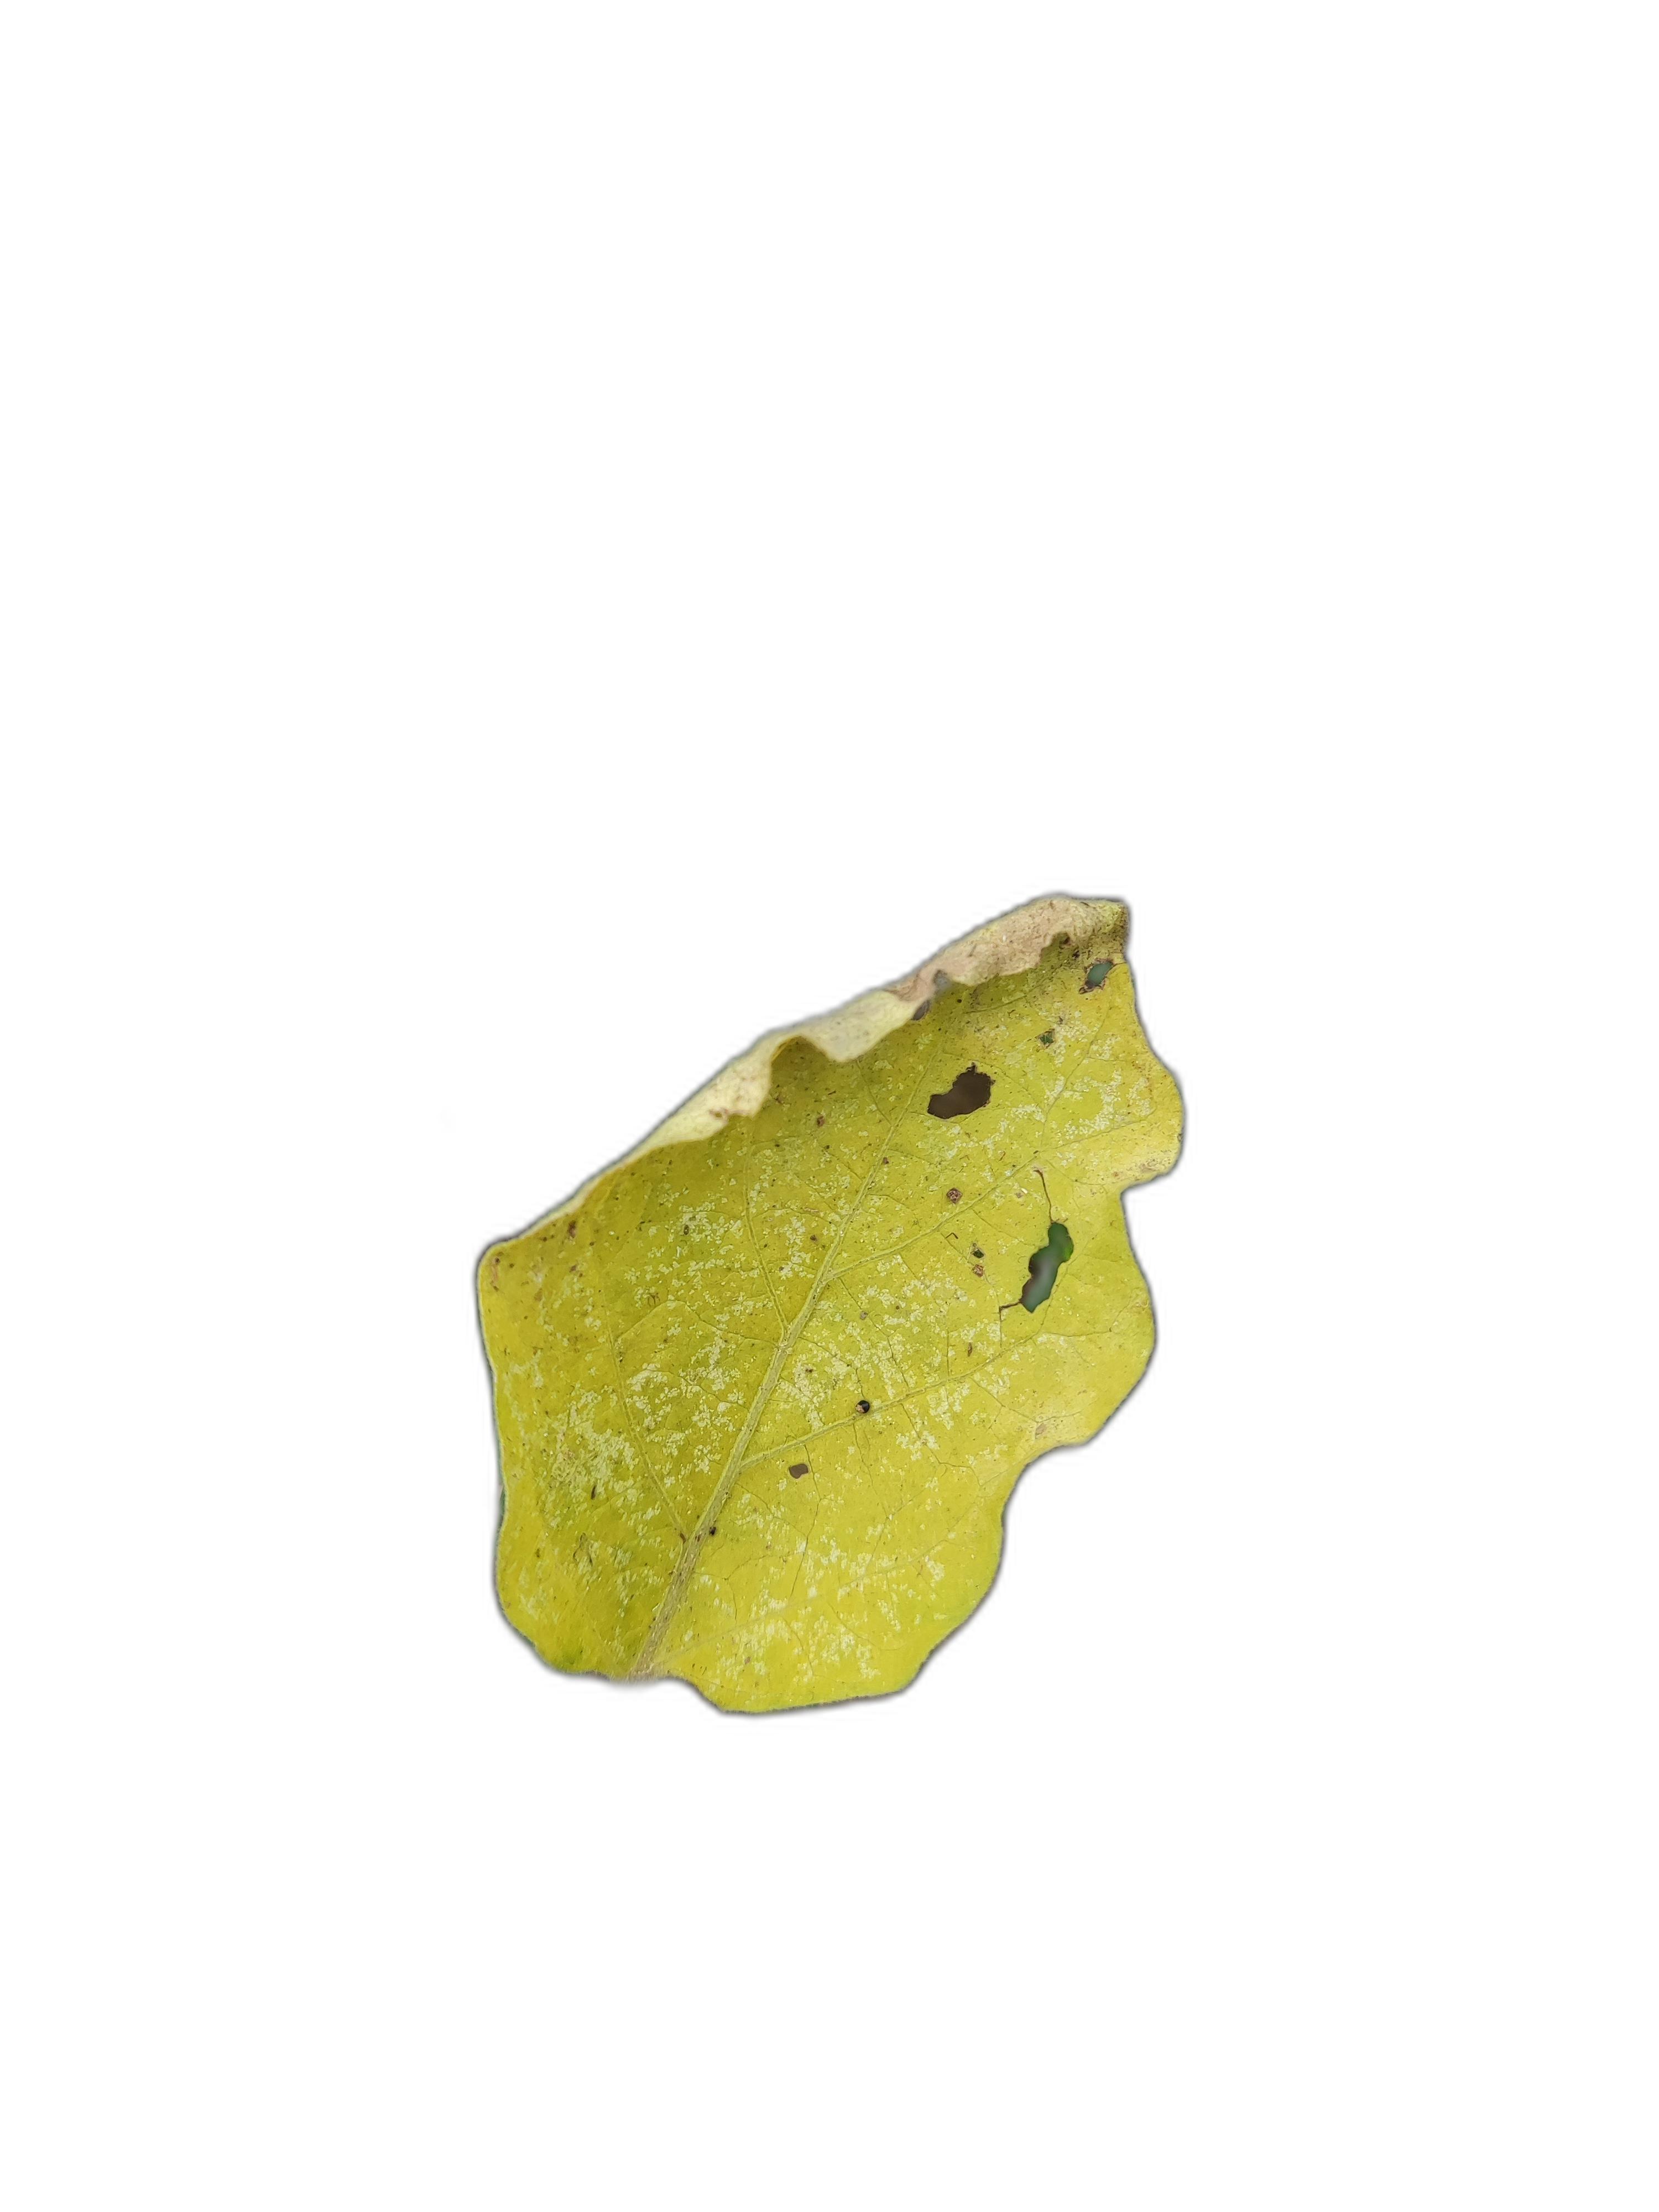
Label: Insect Pest Disease